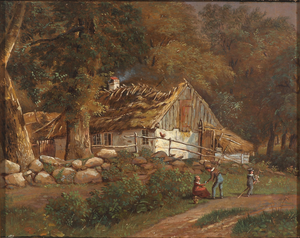
J.P. Møller
J.P. Møller, Parti ved Ermelundshuset, ukendt årstal
Jens Peter Møller var en dansk landskabsmaler og konservator. Selv om han tilhørte en anden generation, kom han i slutningen af sin karriere til at tilhøre guldalderen, idet han tilegnede sig tidens nye malemåde.